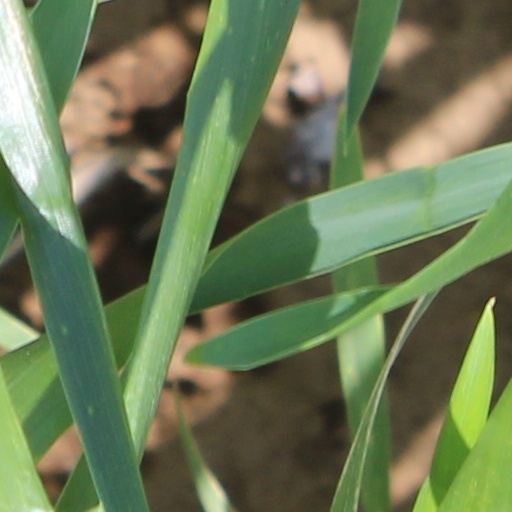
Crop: wheat